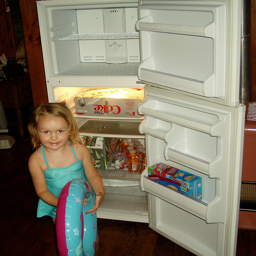
A young girl holding a float looking in a refrigerator
A girl stands in front of an open refrigerator that is filled with drinks.
Little girl seeking a cold drink in the fridge in Summer
A young girl standing next to an open refrigerator.
A little girl is holidng an inner tube with a open refigerator